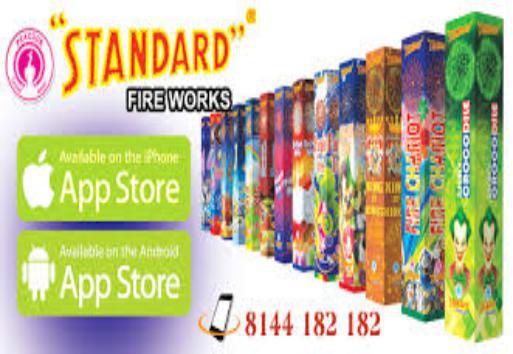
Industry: Leisure